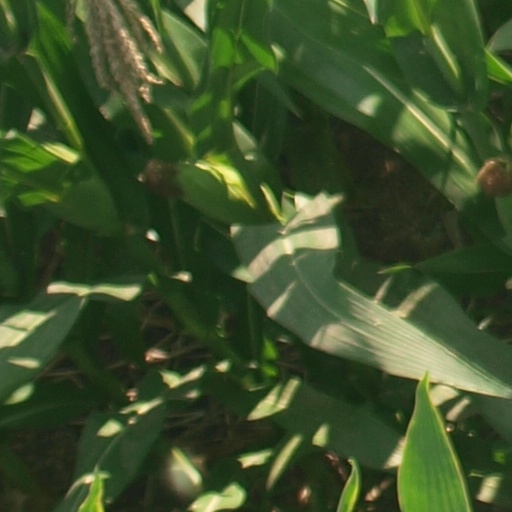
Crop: maize; corn